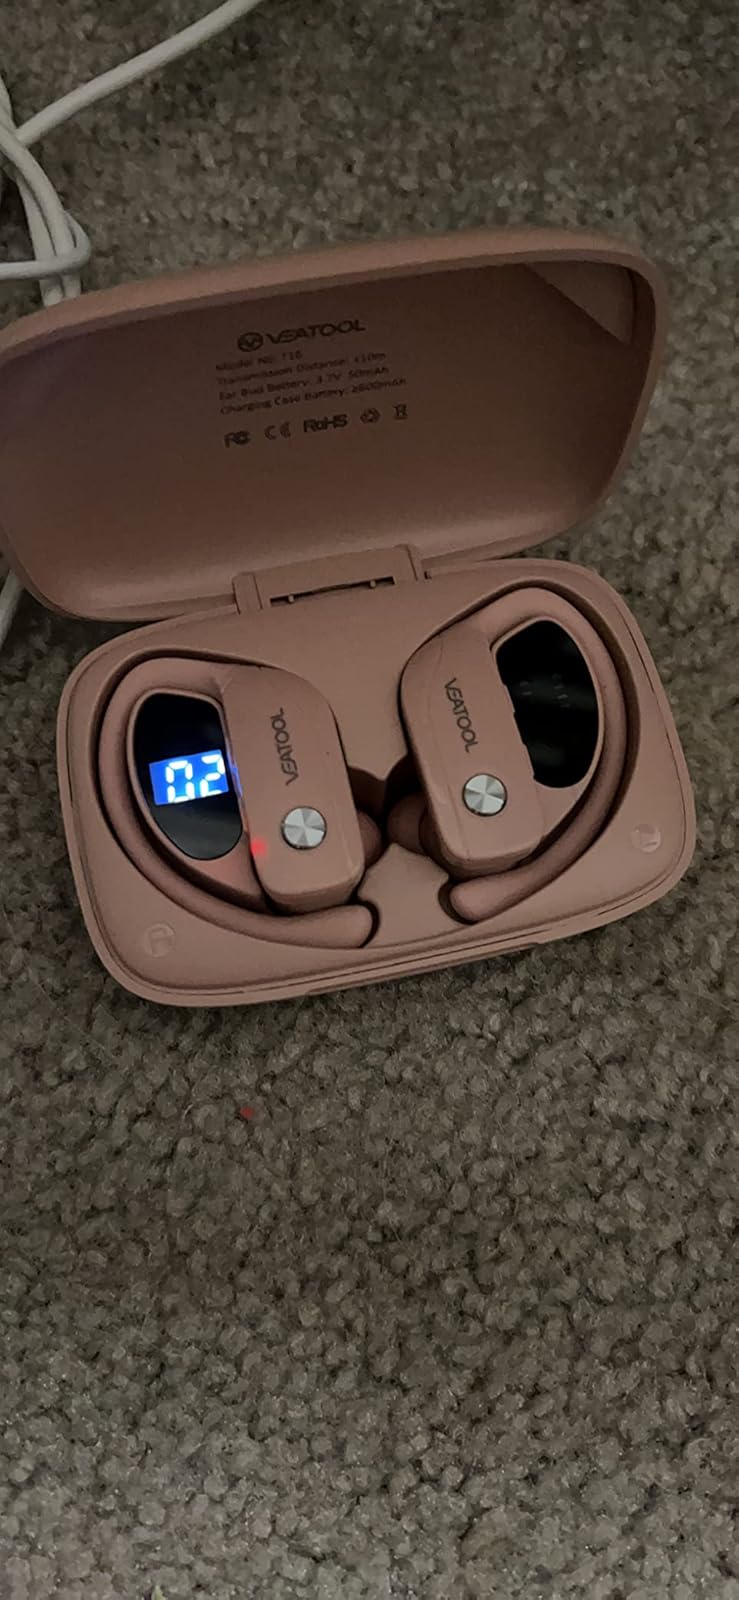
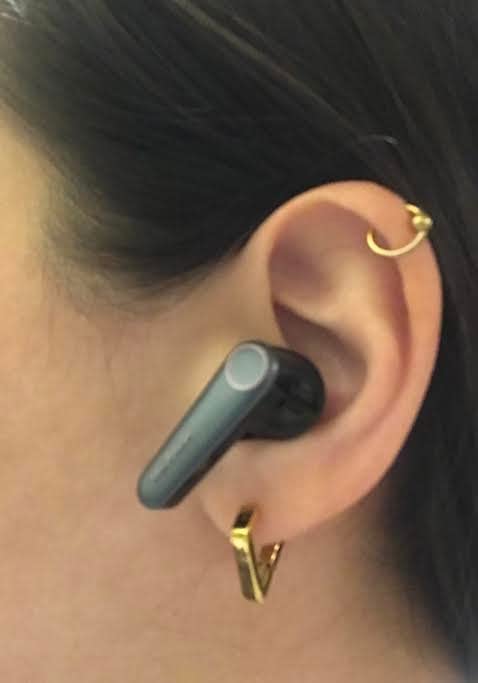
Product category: earbuds
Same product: no